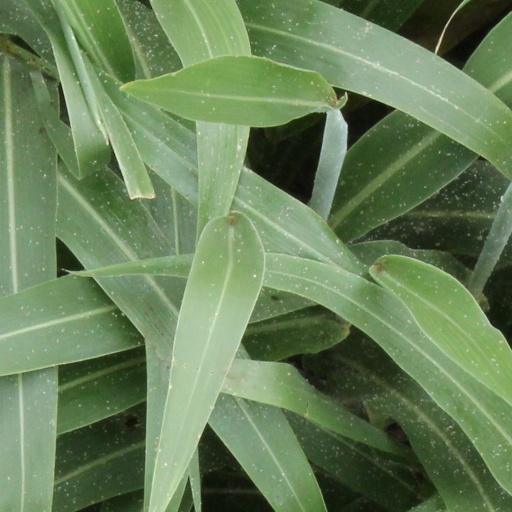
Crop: sorghum